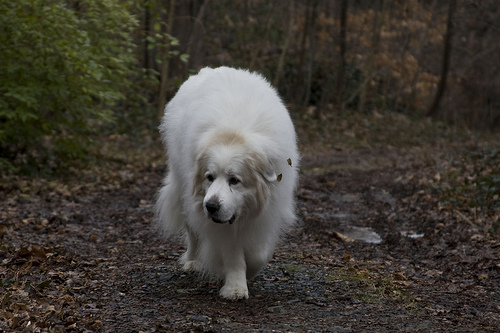
Breed: great pyrenees